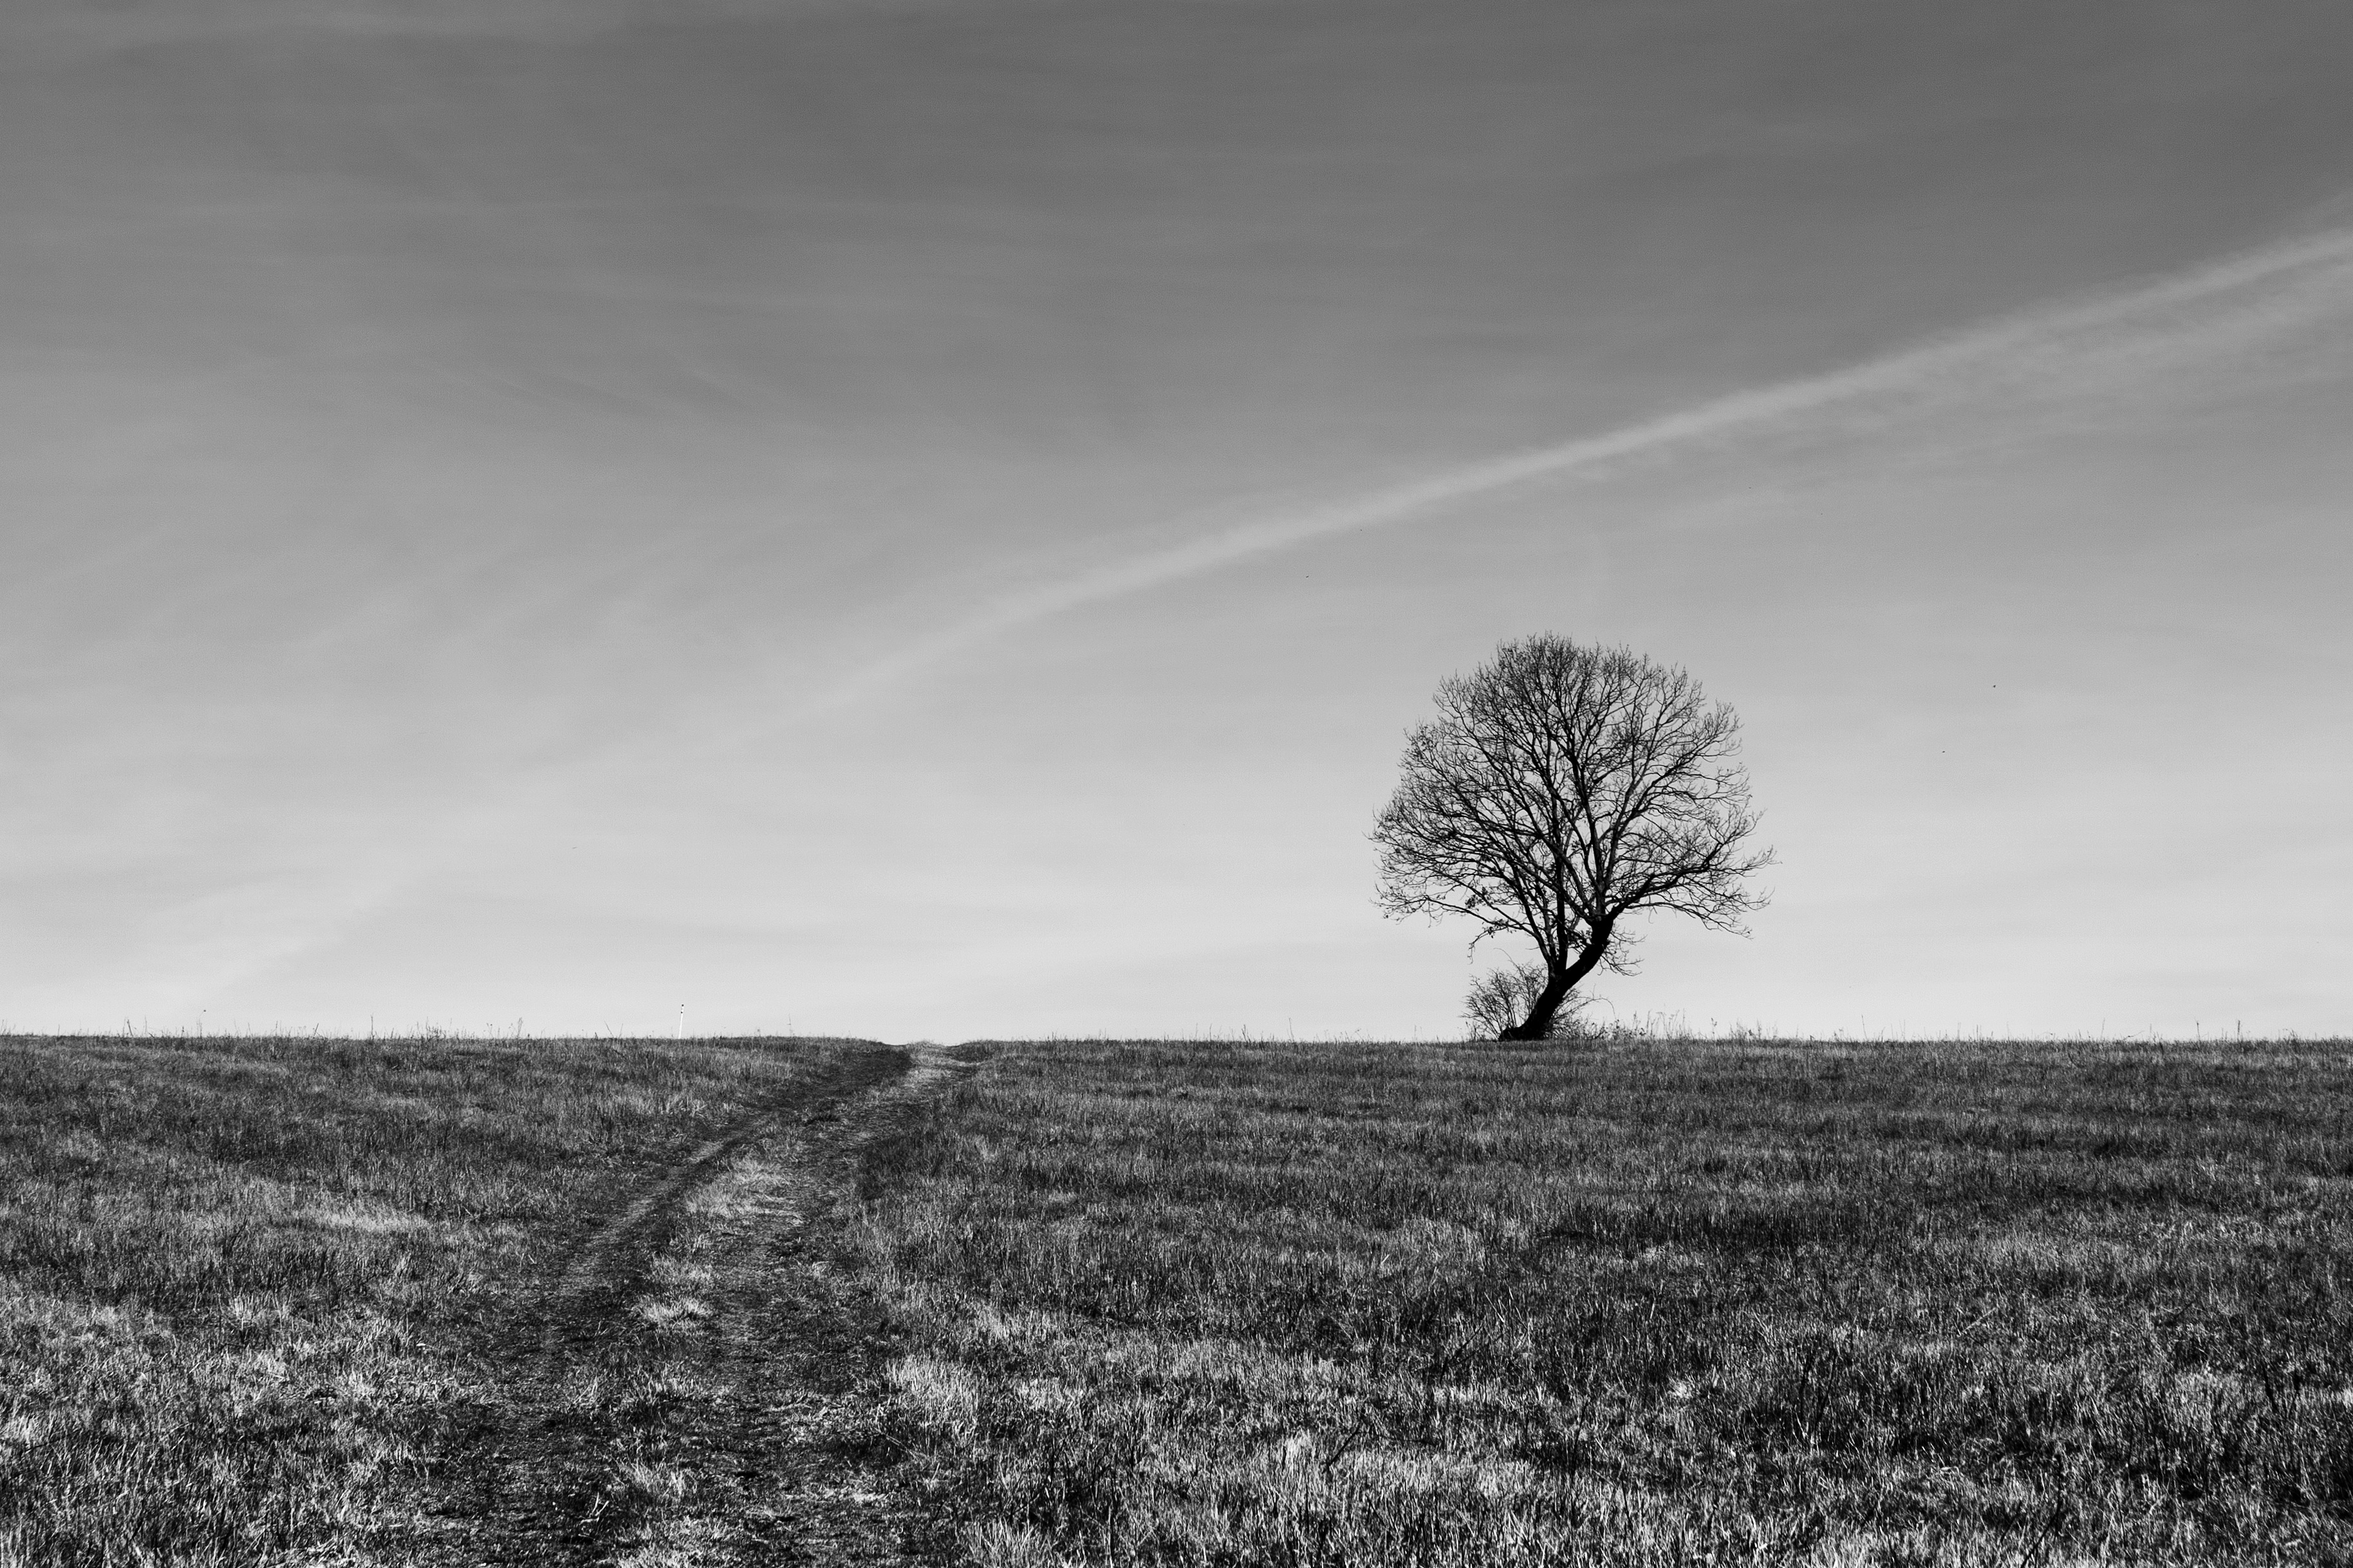
landscape, tree, nature, grass, horizon, cloud, black and white, plant, sky, mist, field, photography, prairie, morning, hill, wind, monochrome, plain, grassland, habitat, rural area, monochrome photography, natural environment, atmospheric phenomenon, woody plant